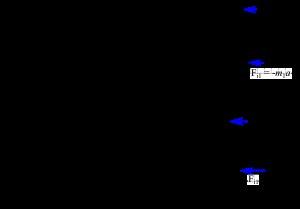
En mécanique, un à-coup ou saccade est une brusque variation du vecteur accélération sans notion de choc, comme un conducteur donnant un coup d'accélérateur, un coup de frein ou un coup de volant.
Le modèle du solide indéformable est un modèle de solide fréquemment utilisé en mécanique des systèmes de points matériels. Il s'agit d'une idéalisation de la notion usuelle de corps solide, considéré comme absolument rigide, et négligeant toute déformation.